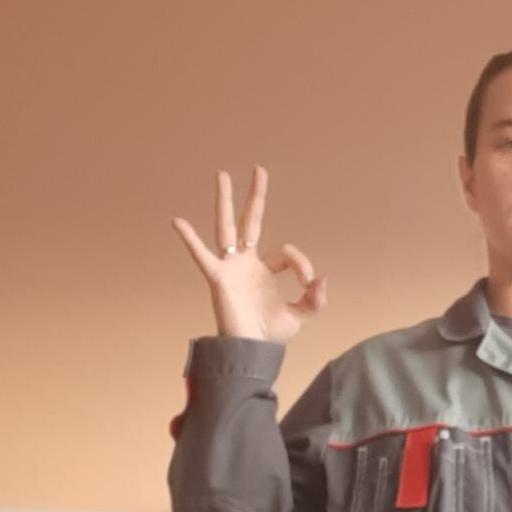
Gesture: ok